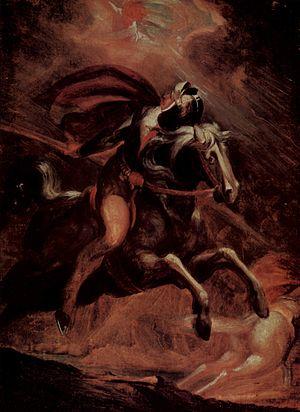
Christoph Martin Wieland est un poète, traducteur et éditeur allemand.